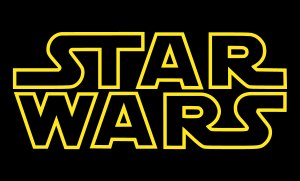
Star Wars
Star Wars-logoet er brugt i alle filmene
"Star Wars er en fantasy/eventyrserie, som foregår ""en fjern, fjern galakse for meget længe siden"". Den første film i serien kom i 1977, og siden har filmene udviklet sig til en decideret franchise, der blandt andet rummer ni film, adskillige computerspil, bøger, fanfiktionnoveller, flere fanfilm og meget andet. Universet og historien blev grundlagt af George Lucas, og er bl.a. kendetegnet ved et meget stort fiktivt univers med flere parallelle handlinger og en rig baggrund for historien.